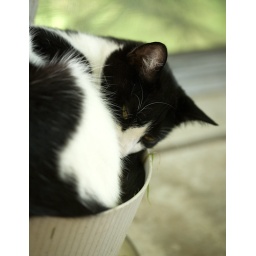
Mose in the flower pot